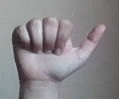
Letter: dhad